Homalinotus coriaceus

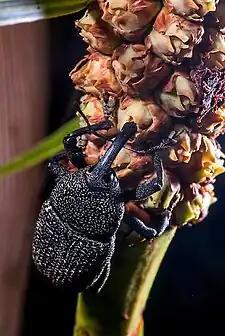
"H. coriaceus" feeding on the floral peduncle

Homalinotus coriaceus, also known as the black coconut bunch weevil, is a species of weevil belonging to the family Curculionidae. This species can be found in Brazil. This beetle is a pest species that affects coconut cultivation, due to its lifecycle and feeding habits.